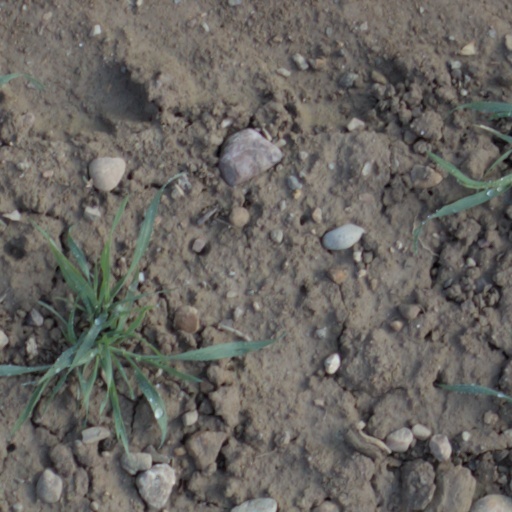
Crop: wheat